Basic Enlisted Submarine School

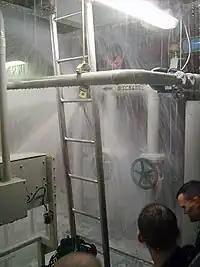
A student at Basic Enlisted Submarine School (BESS), repairs a simulated engine room leak in the school's damage control wet trainer at Naval Submarine Base New London.

Basic Enlisted Submarine School (BESS) is the U.S. Navy's submarine training school for enlisted sailors. Located on Naval Submarine Base New London (NAVSUBASE NLON) in Groton, New London County, Connecticut, the school is an eight-week introduction to the basic theory, construction and operation of nuclear-powered submarines. The course includes instruction on shipboard organization, submarine safety and escape procedures. This program requires passing a physical and mental screening. , BESS is open to female sailors, including current sailors who wish to join the submarine force by completing the two-month program.